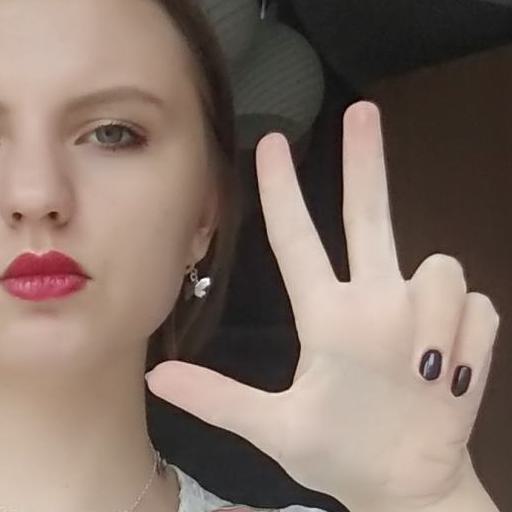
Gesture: three2